List of Jewish Kabbalists

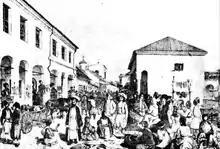
Hasidim in 1845 Iași Romania. Hasidism changed Kabbalah's theosophical aim to the psychology of Divine Omnipresence amidst materiality

Kabbalistic notions pervade Hasidic thought, but it developed a new approach to Kabbalah, replacing esoteric theosophical focus with successive psychological internalisation. Therefore, only a minimal listing of Hasidic figures is given here; founding formative figures or commentators on esoteric Kabbalah texts/tradition.